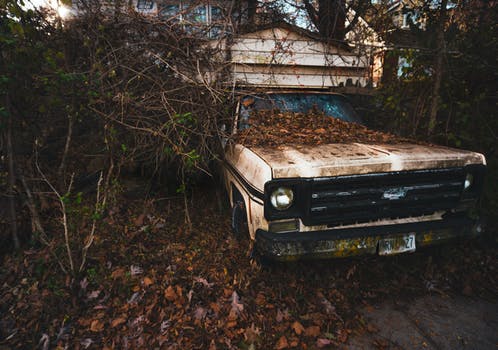
Label: No Watermark